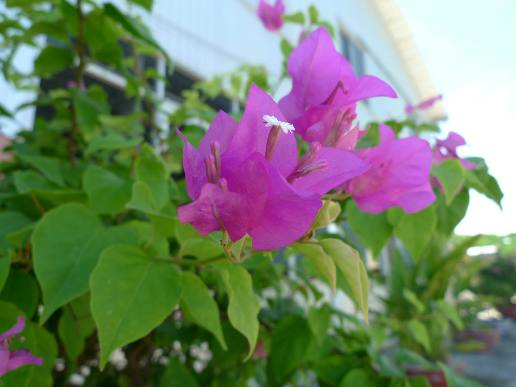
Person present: No